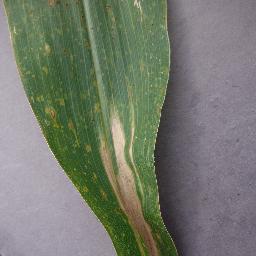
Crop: corn
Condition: (maize)_northern_blight